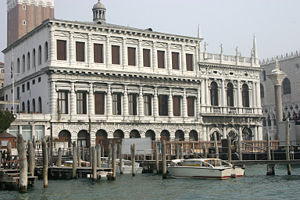
Republikken Venedigs økonomiske historie / Venedig som verdenshandelsmagt (13. til 15. århundrede) / Pengevæsen
Møntsmedjen Zecca ved siden af Biblioteca Marciana, til højre ses Dogepaladset, Nino Barbieri 2004
Republikken Venedigs økonomiske historie har især været forbundet med handel. Gennem skiftende tider har Venedig haft handel som en afgørende forudsætning for sin trivsel, til dels suppleret med fremstillings- og forædlingsvirksomhed.